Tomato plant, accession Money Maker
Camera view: vertical (180 deg); turntable rotation: 30 degrees
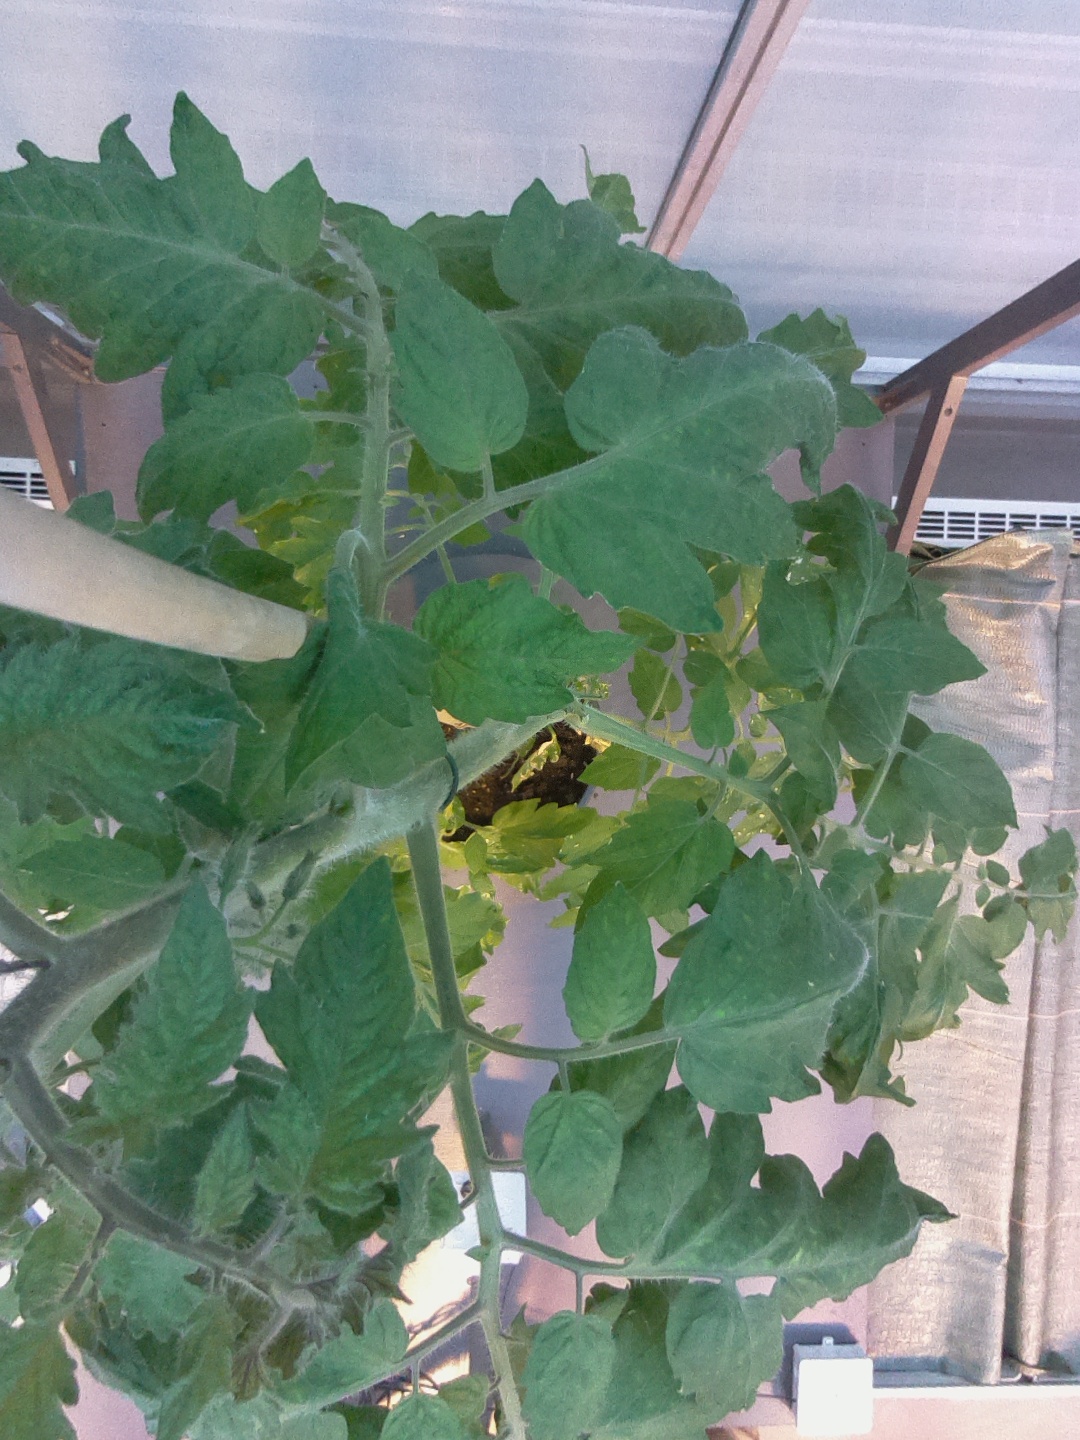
BBCH growth stage 55: 5 inflorescences visible